Kinnick Stadium

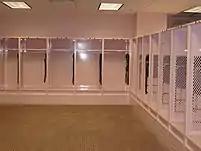

On October 15, 2023, the stadium hosted Crossover at Kinnick, an exhibition women's college basketball game between the Iowa Hawkeyes and the DePaul Blue Demons. The game had an attendance of 55,646, the highest for a single game in women's basketball history. The previous record was 29,619, in the national championship of the 2002 NCAA tournament between UConn and Oklahoma at the Alamodome in San Antonio, Texas. It was the first women's basketball game to be played in an outdoor football stadium.